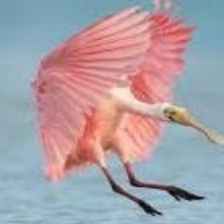
Species: ROSEATE SPOONBILL
Scientific name: PLATALEA AJAJA
ImageNet parent category: spoonbill